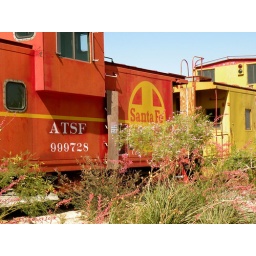
Harvey House historical landmark, railroad museum, and Route 66 in Barstow, Harvey House historical landmark, railroad museum, and Route 66 in Barstow, CA, on the road to Sedona 2008.